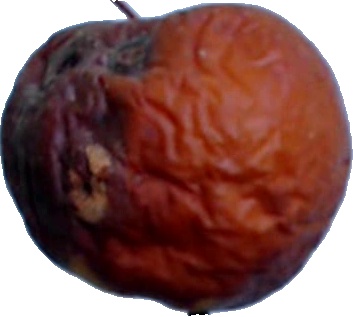
Label: apple_rotten_1